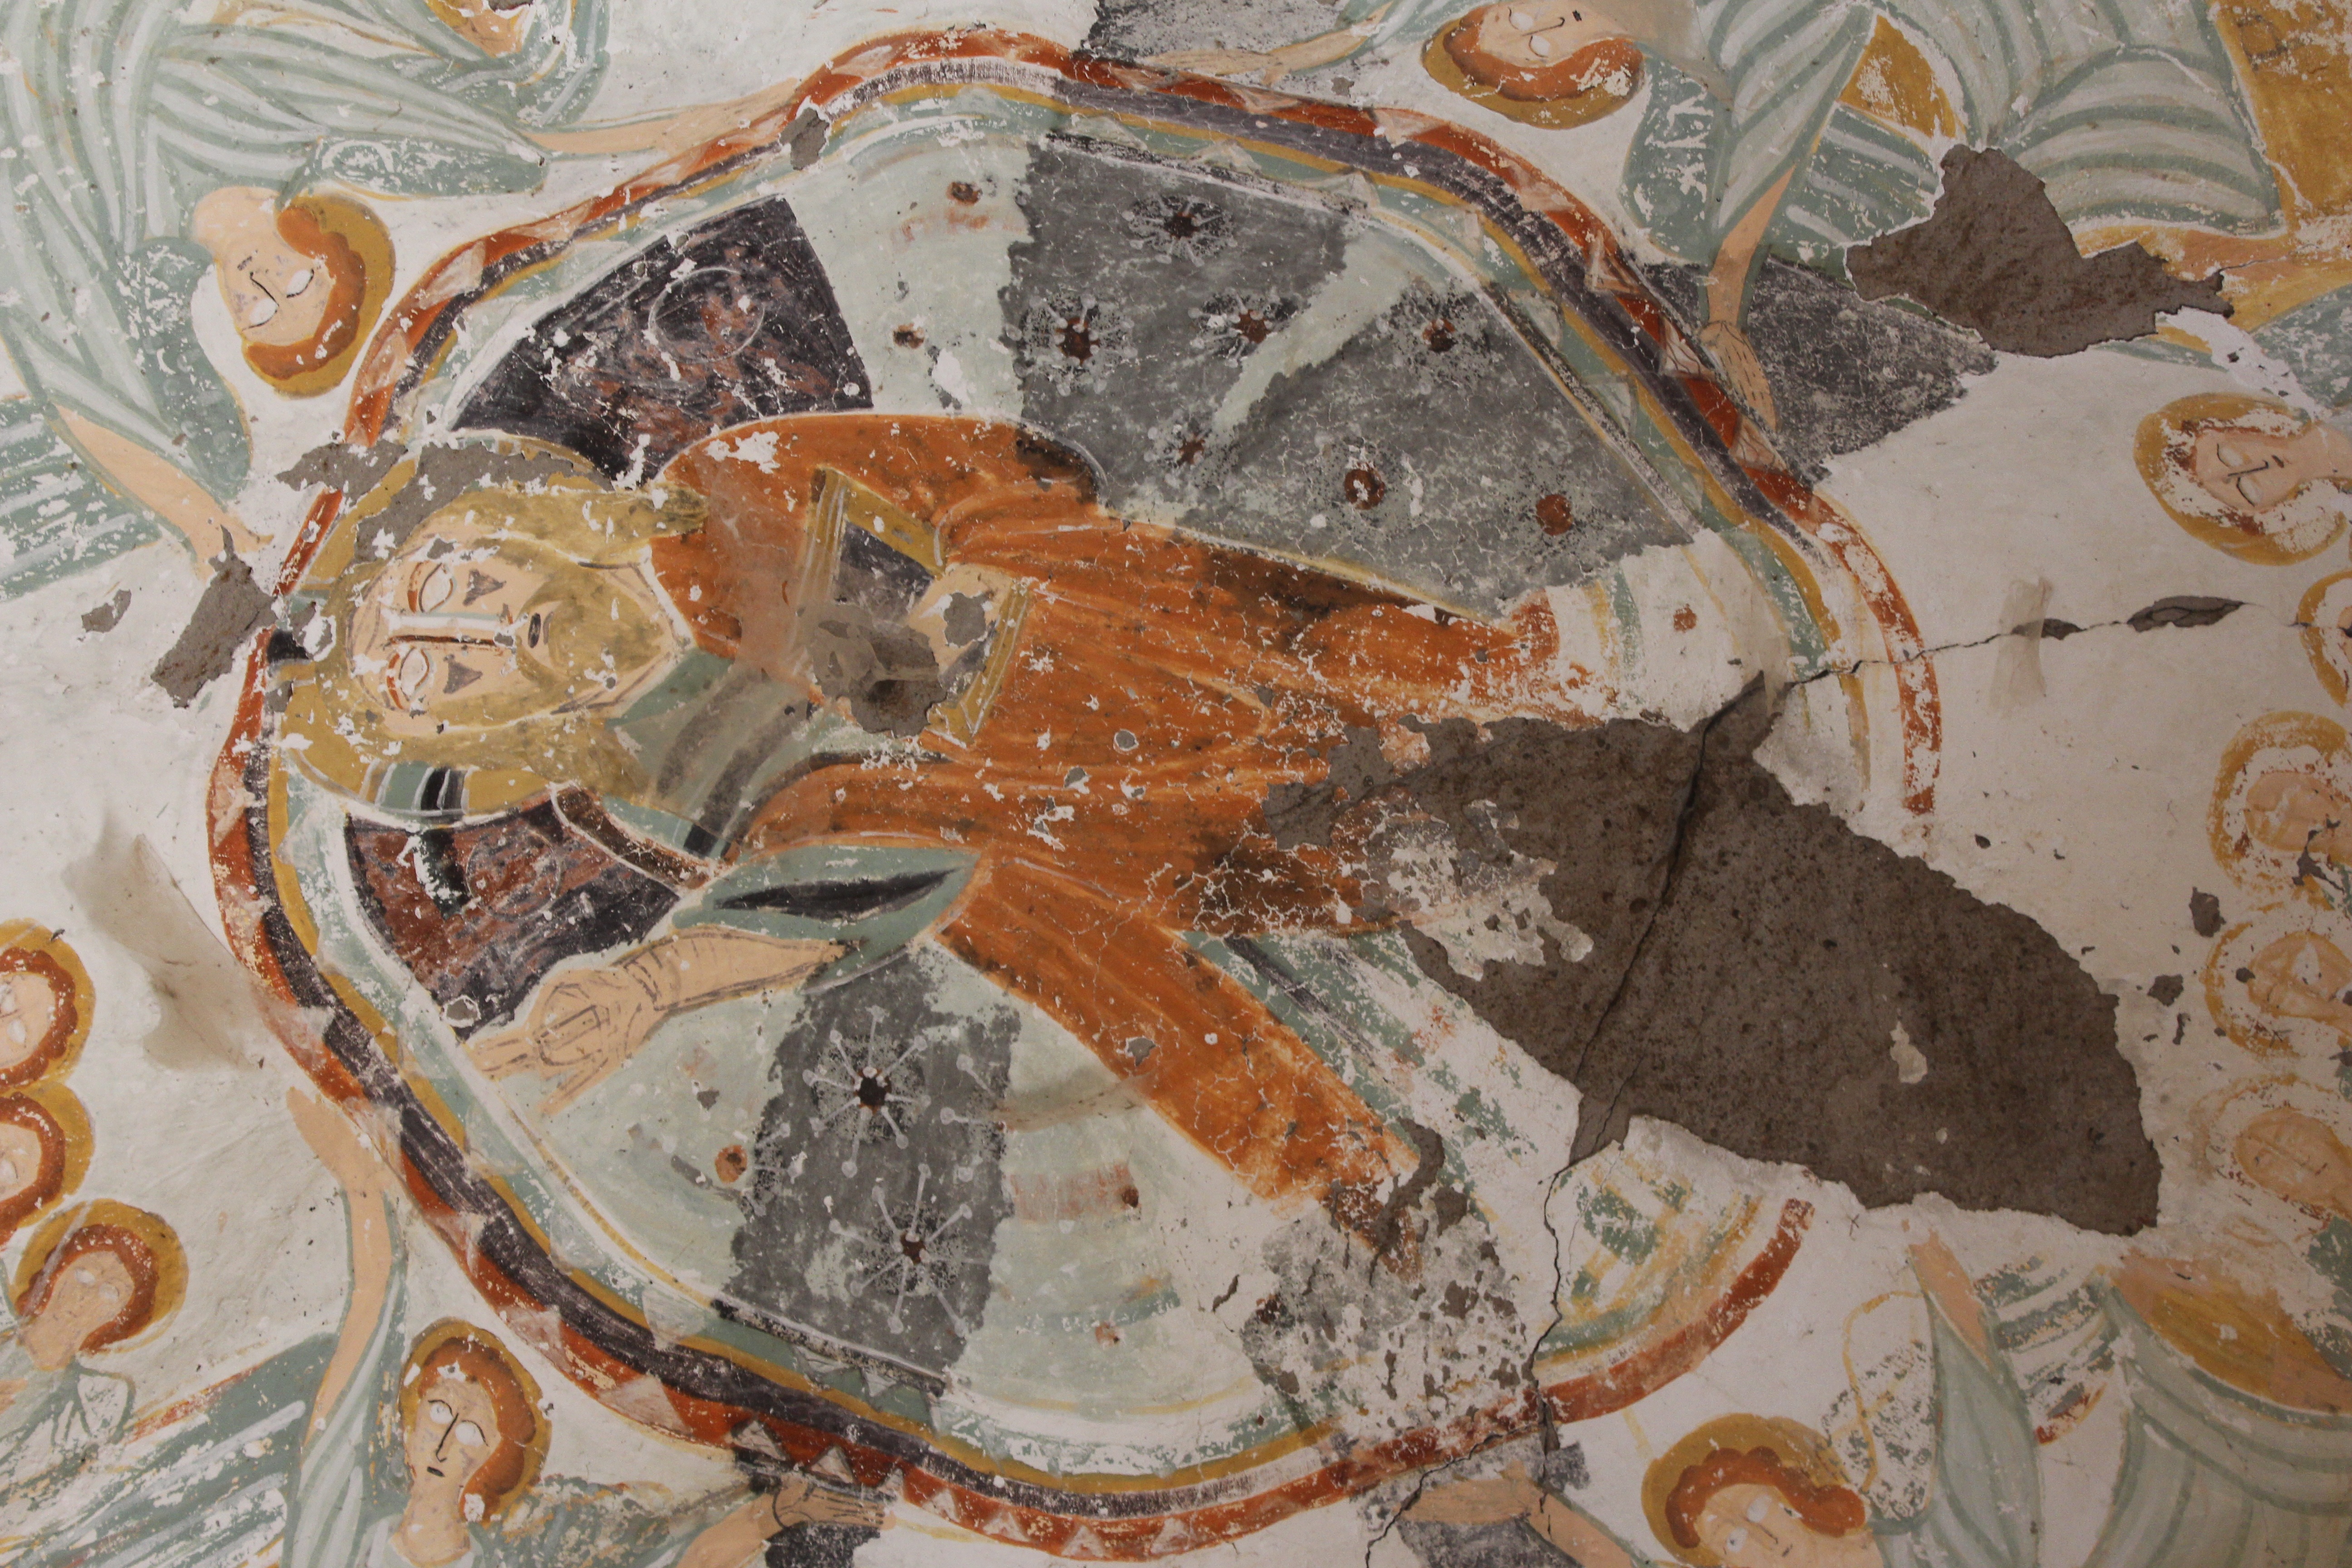
pattern, church, material, painting, textile, art, design, mosaic, jesus, tapestry, carving, cappadocia, flooring, ancient history, ceiling drawings